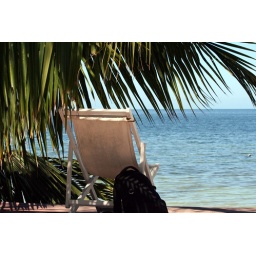
this is the chair where i spent most of my days in ifaty with a book and a beer in my hands